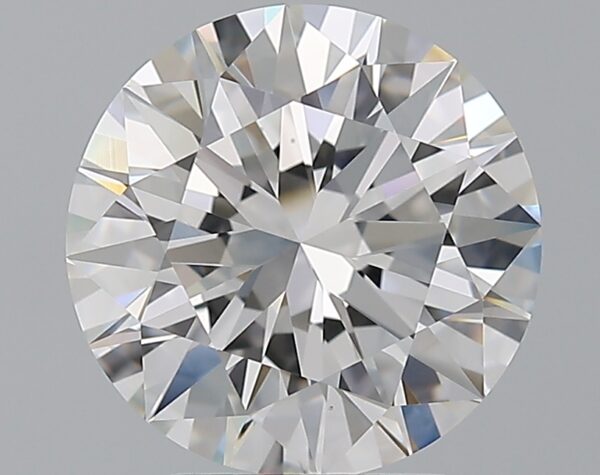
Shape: round
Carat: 3.5
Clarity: VVS2
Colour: E
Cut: EX
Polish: EX
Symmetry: EX
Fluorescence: N
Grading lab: GIA
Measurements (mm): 9.75 x 9.81 x 5.99